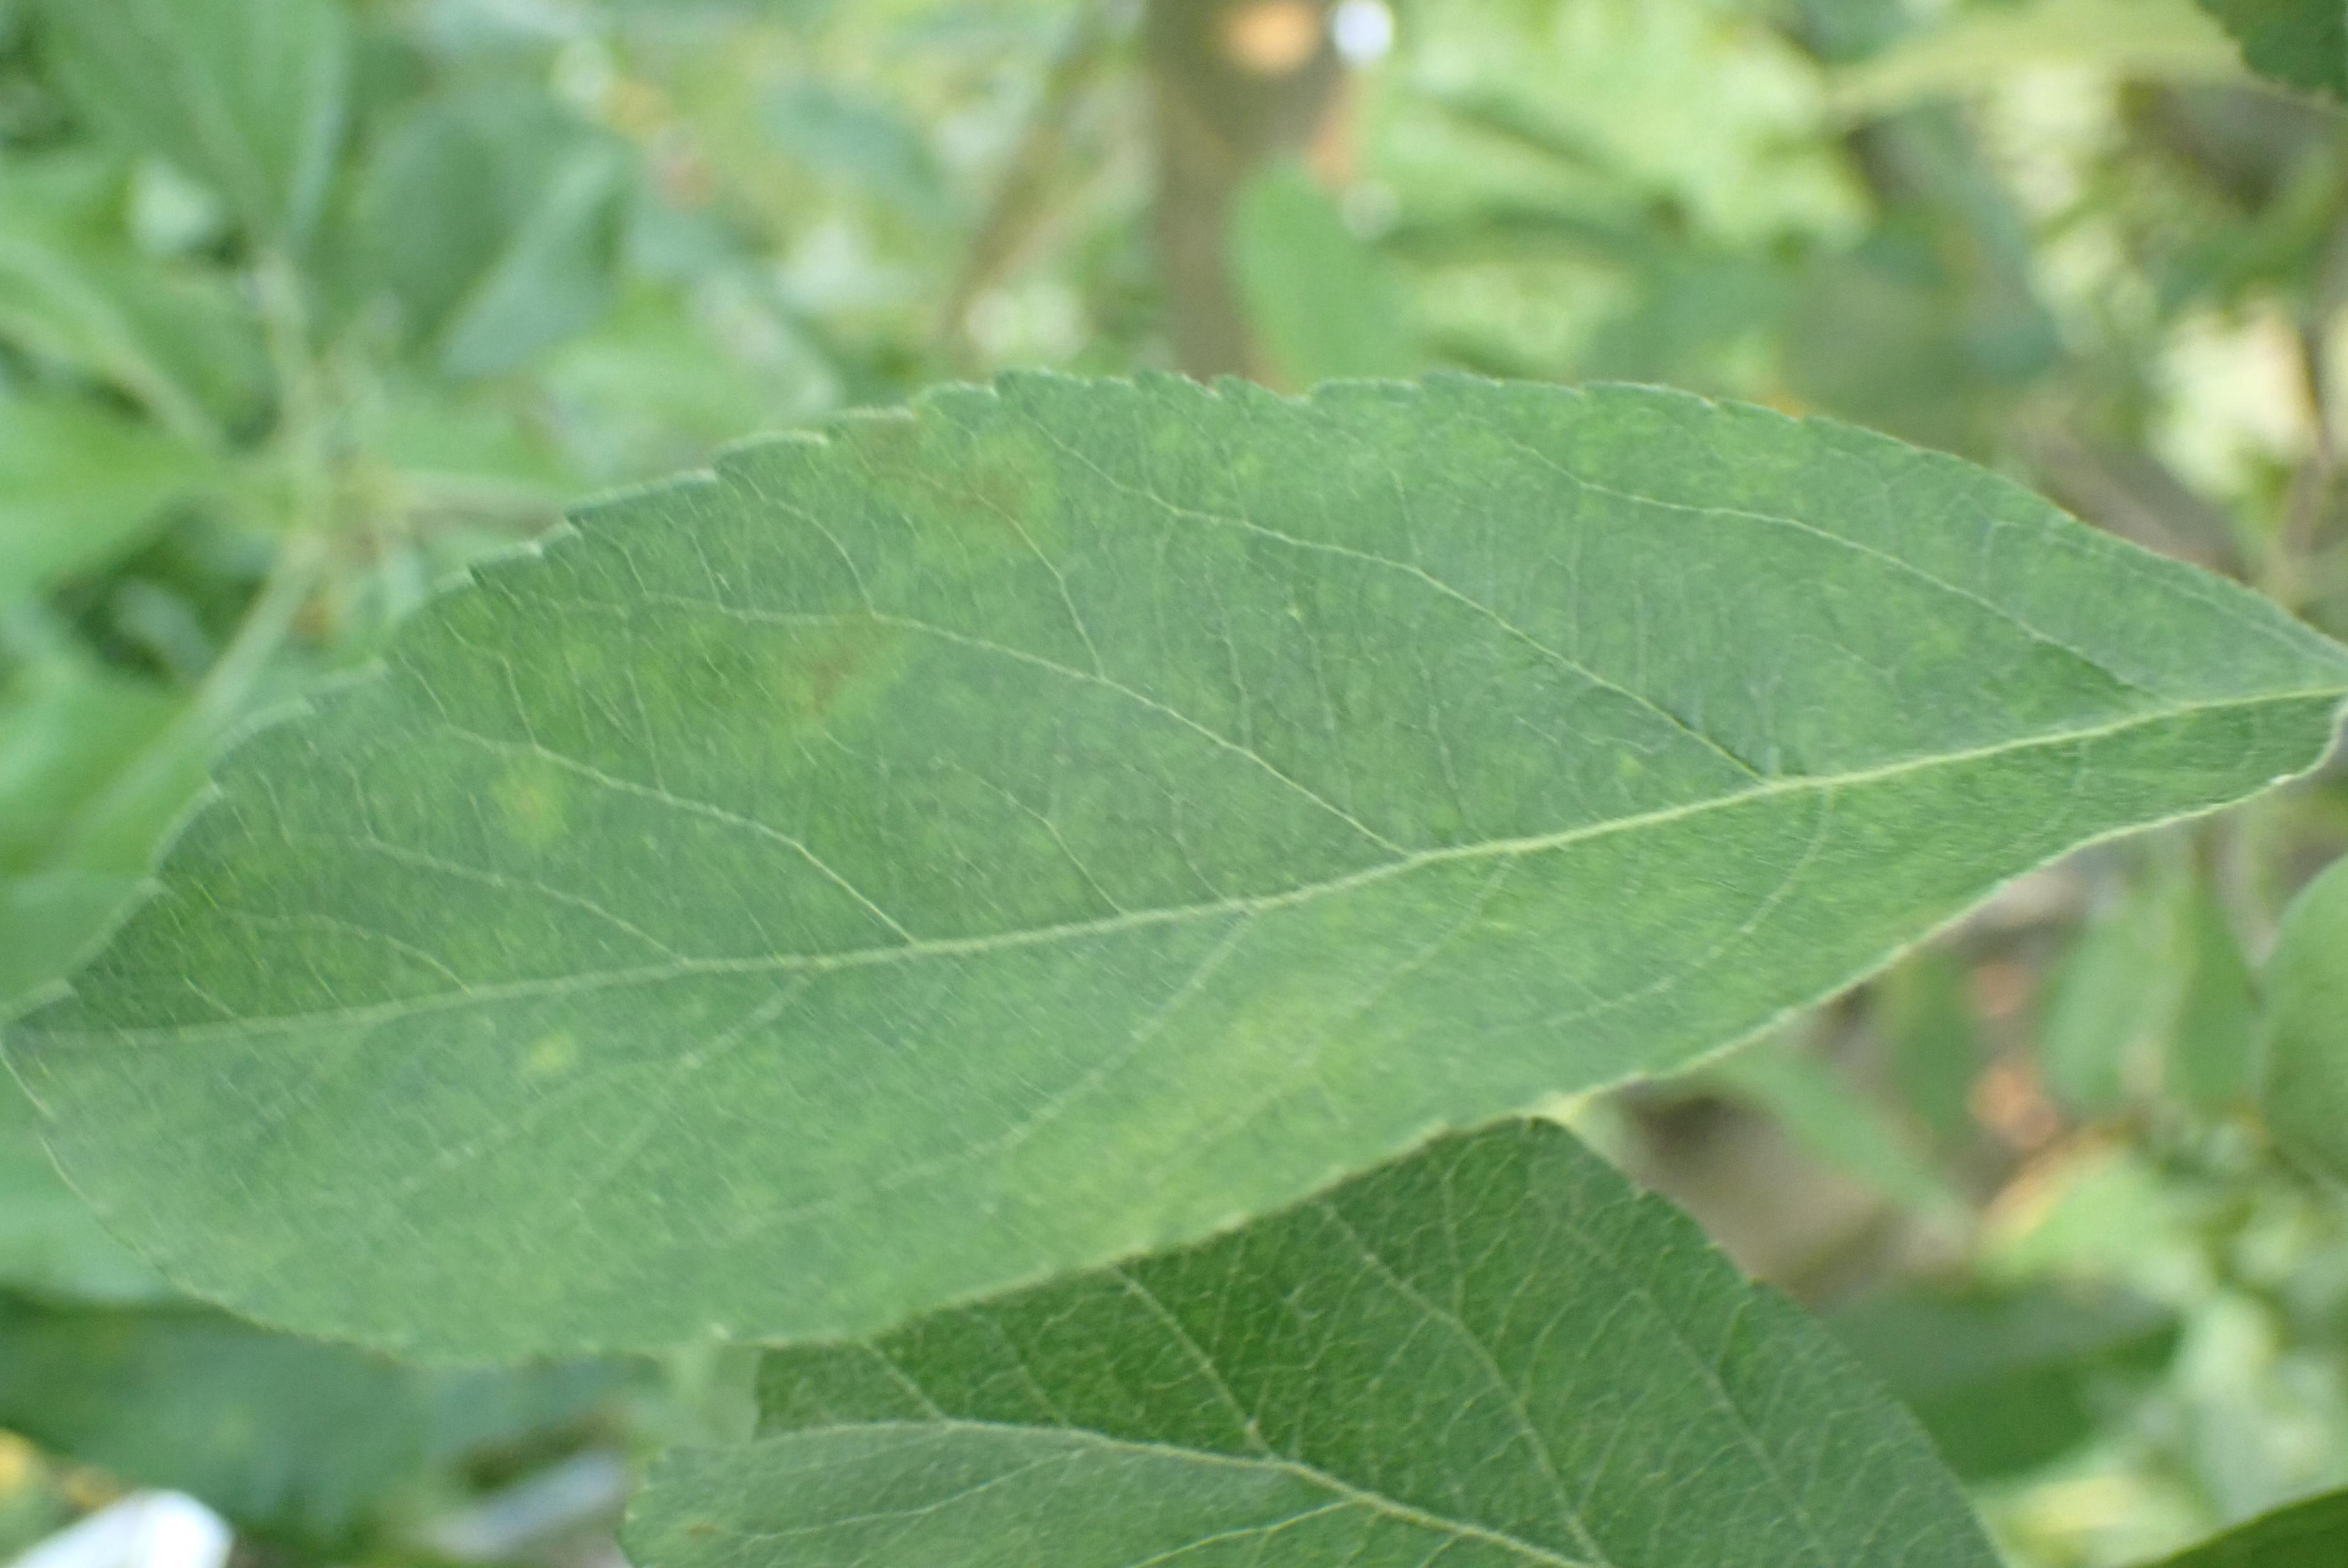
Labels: scab